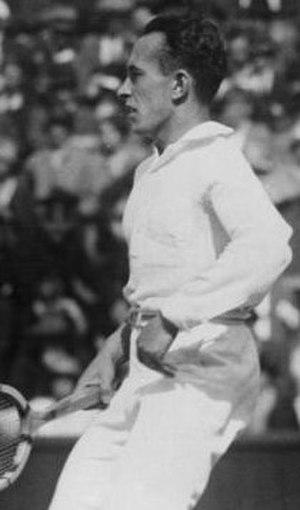
Ils sont de Lyon ou ont marqué la ville de leur influence :